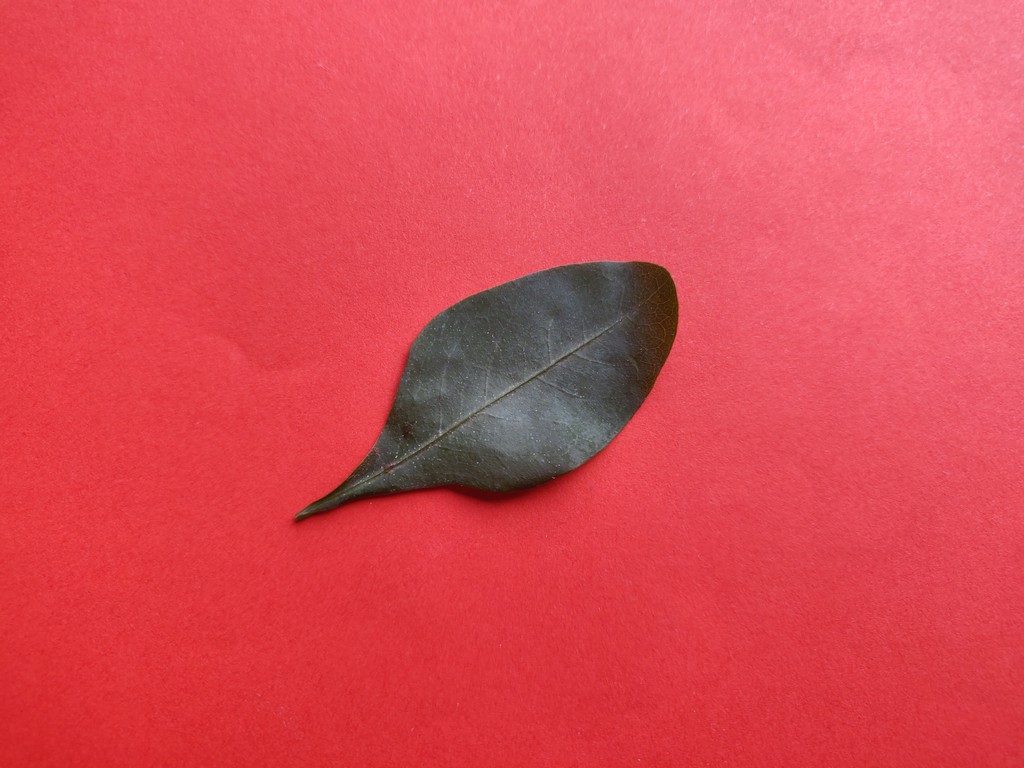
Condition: Healthy
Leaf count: single
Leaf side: front